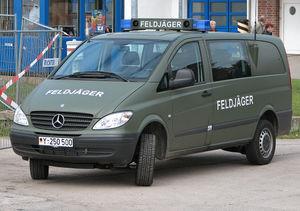
L'unité des Feldjäger est l'unité de police militaire de l'armée allemande. Le terme Feldjäger vient historiquement du milieu du XVIIᵉ siècle.